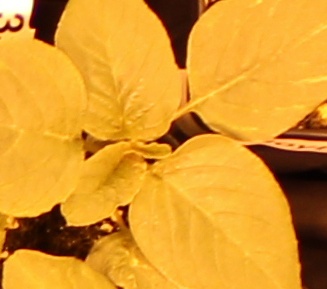
Label: Redroot Pigweed